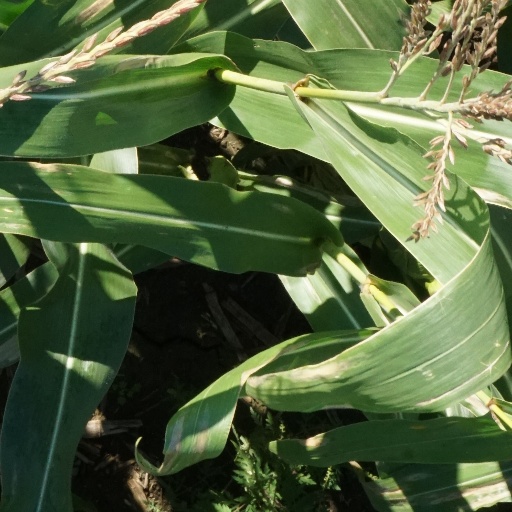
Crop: maize; corn